Roberto Alomar

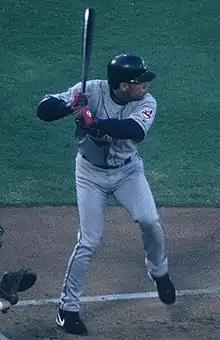
Alomar with the Indians in Oakland

On November 24, 1998, Alomar signed a four-year contract with the Cleveland Indians, joining his All-Star brother, Sandy Jr. It was in Cleveland that Alomar had two of his finest seasons. In 1999, he hit .323 and set career highs with 24 home runs, 120 RBI, 138 runs, 99 walks, a .422 on-base percentage and a .533 slugging percentage. In 2001, he batted .336/.415/.541, with 20 home runs, 100 RBI, and 30 steals. Cleveland made the playoffs in 1999, losing in the ALDS to the Boston Red Sox; in 2001, they again made the playoffs, but lost to the Seattle Mariners in the ALDS. Alomar finished third in AL MVP voting in 1999 and fourth in 2001.